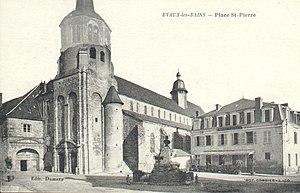
Évaux-les-Bains est une commune française située dans le département de la Creuse, en région Nouvelle-Aquitaine.